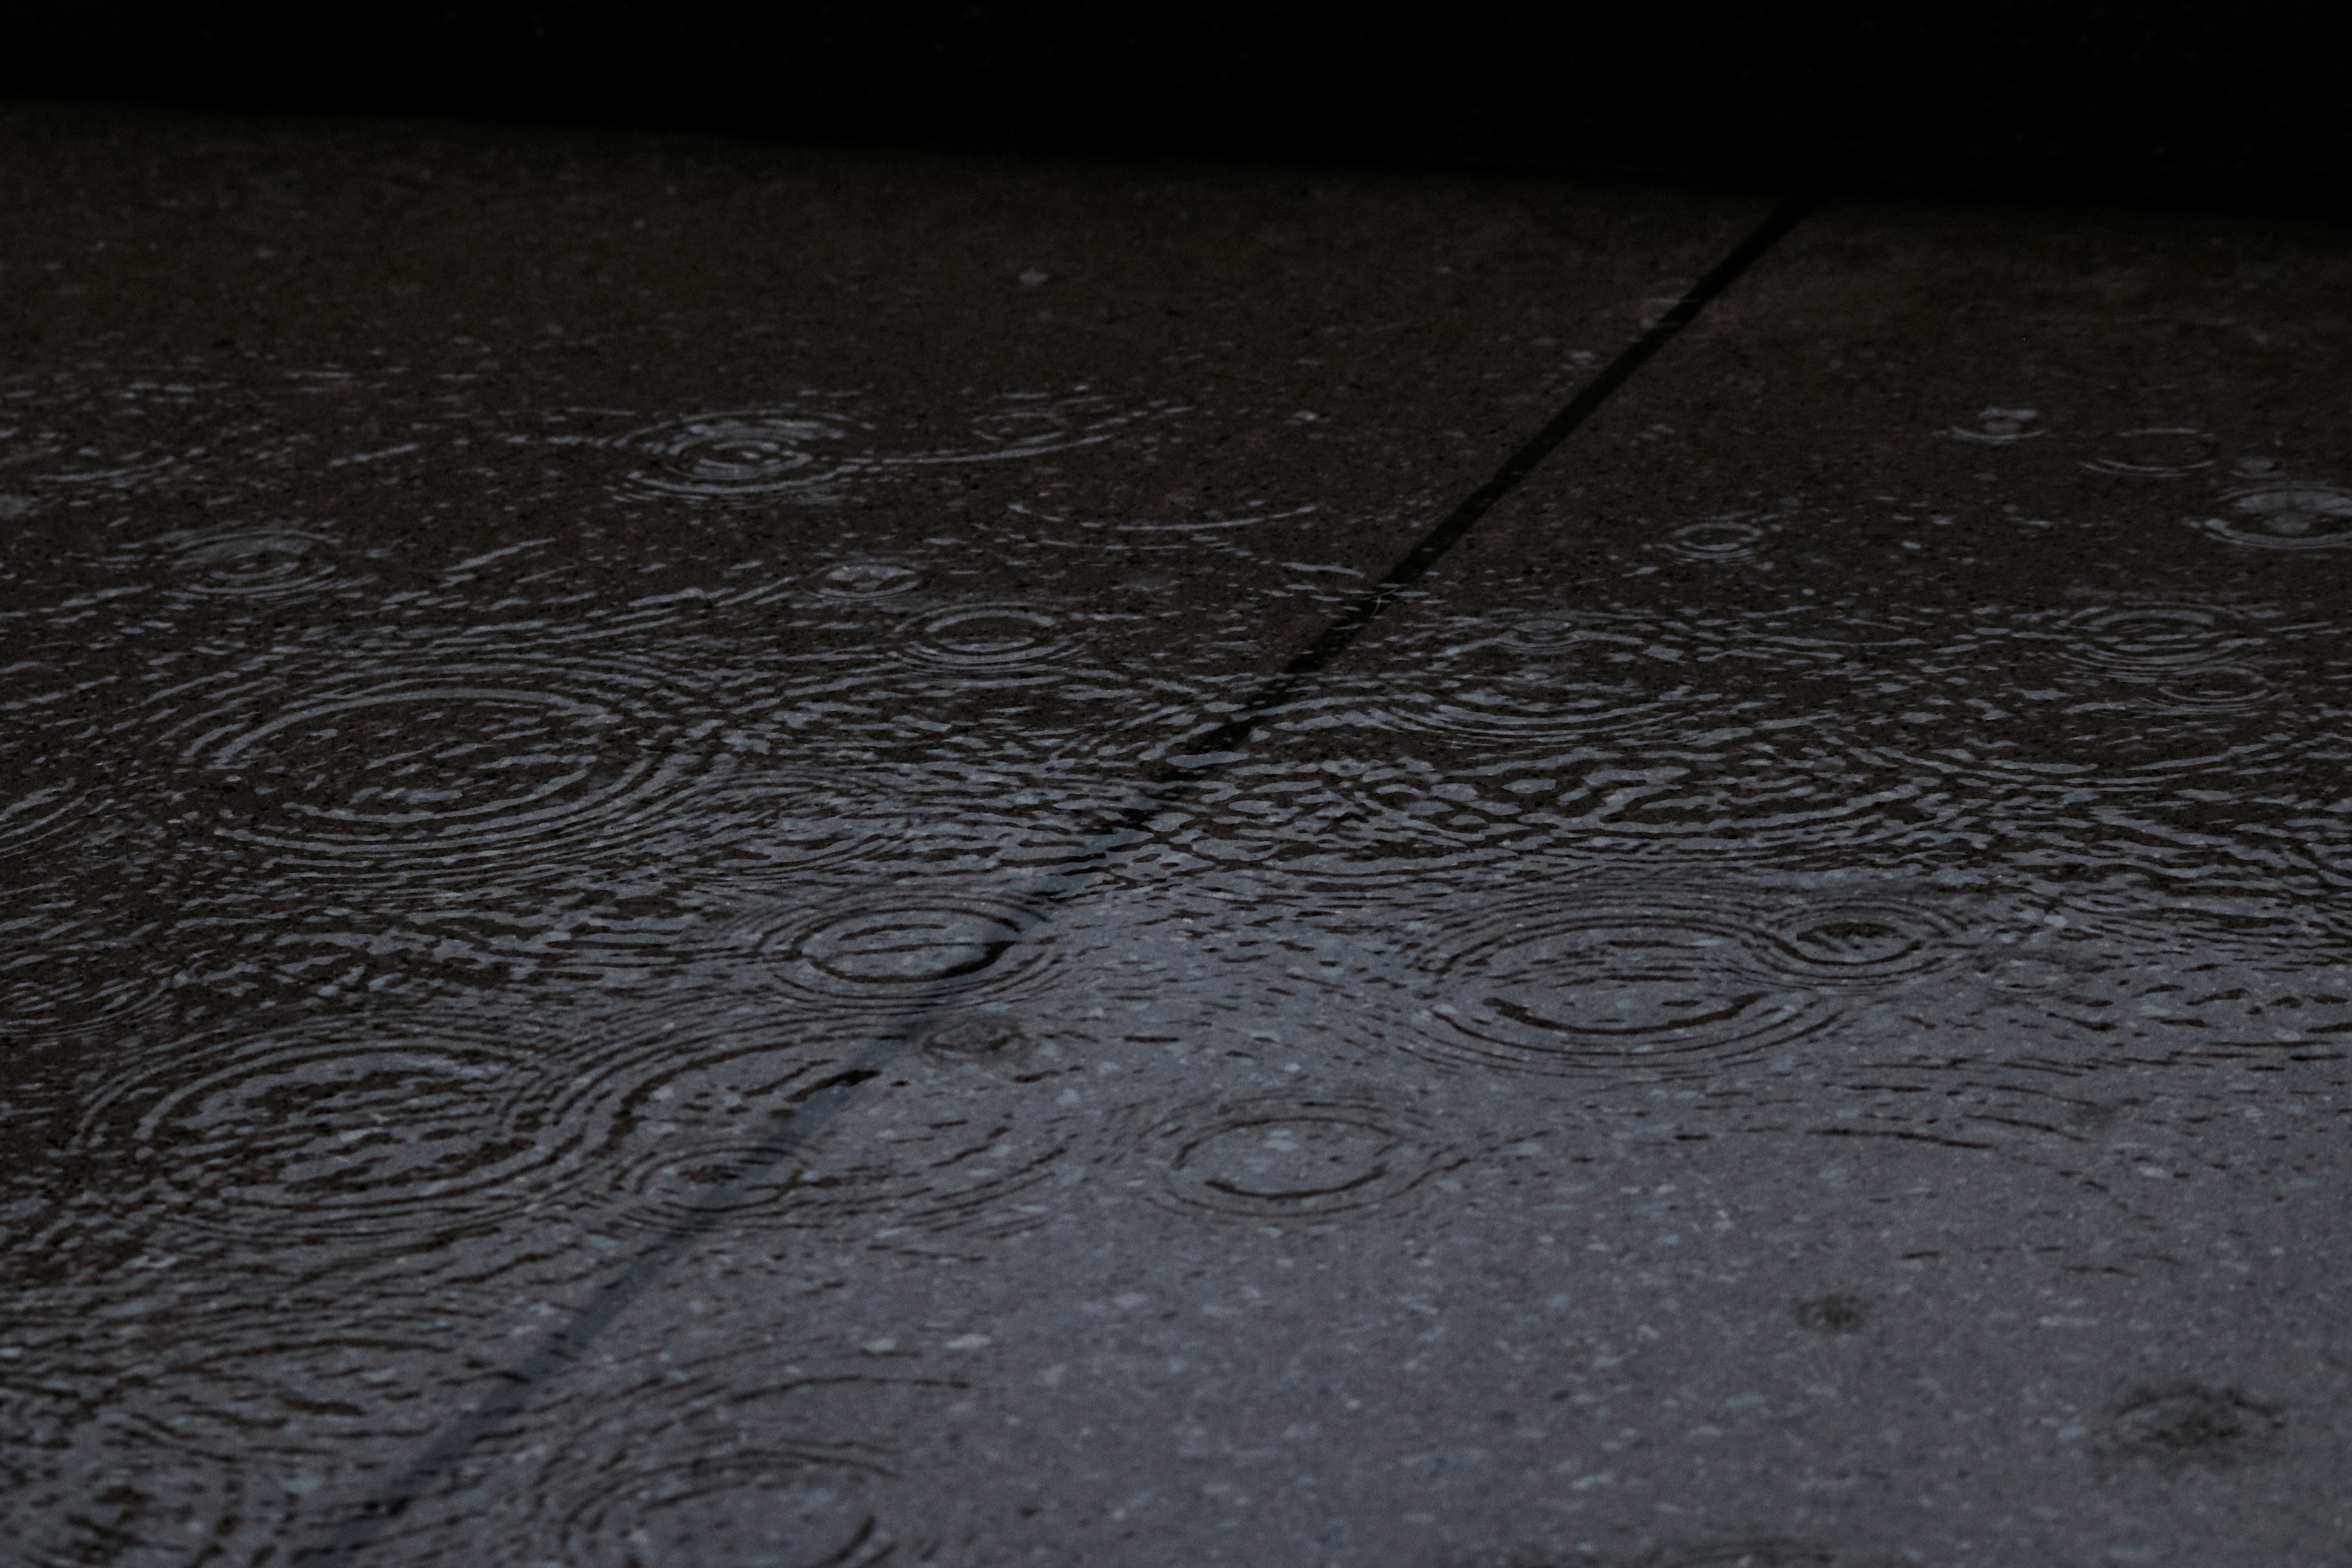
water, wood, texture, rain, leaf, floor, raindrop, asphalt, ripple, line, puddle, weather, shadow, soil, darkness, black, monochrome, circle, shape, flooring, wood flooring, road surface